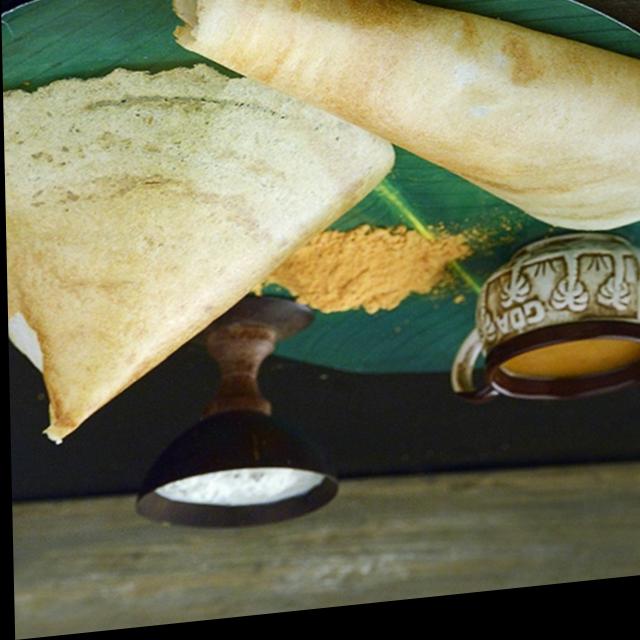
Dish: masala_dosa